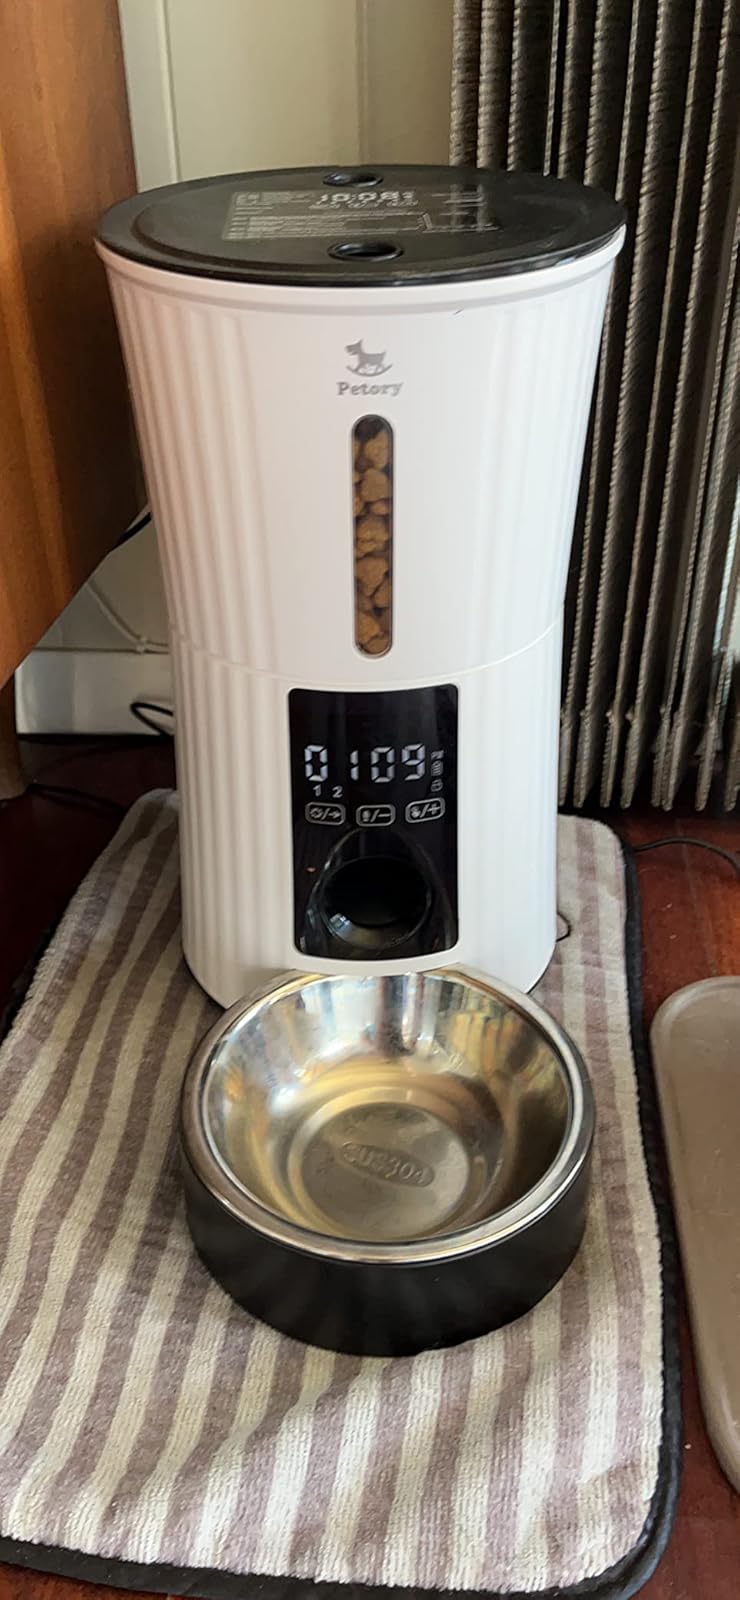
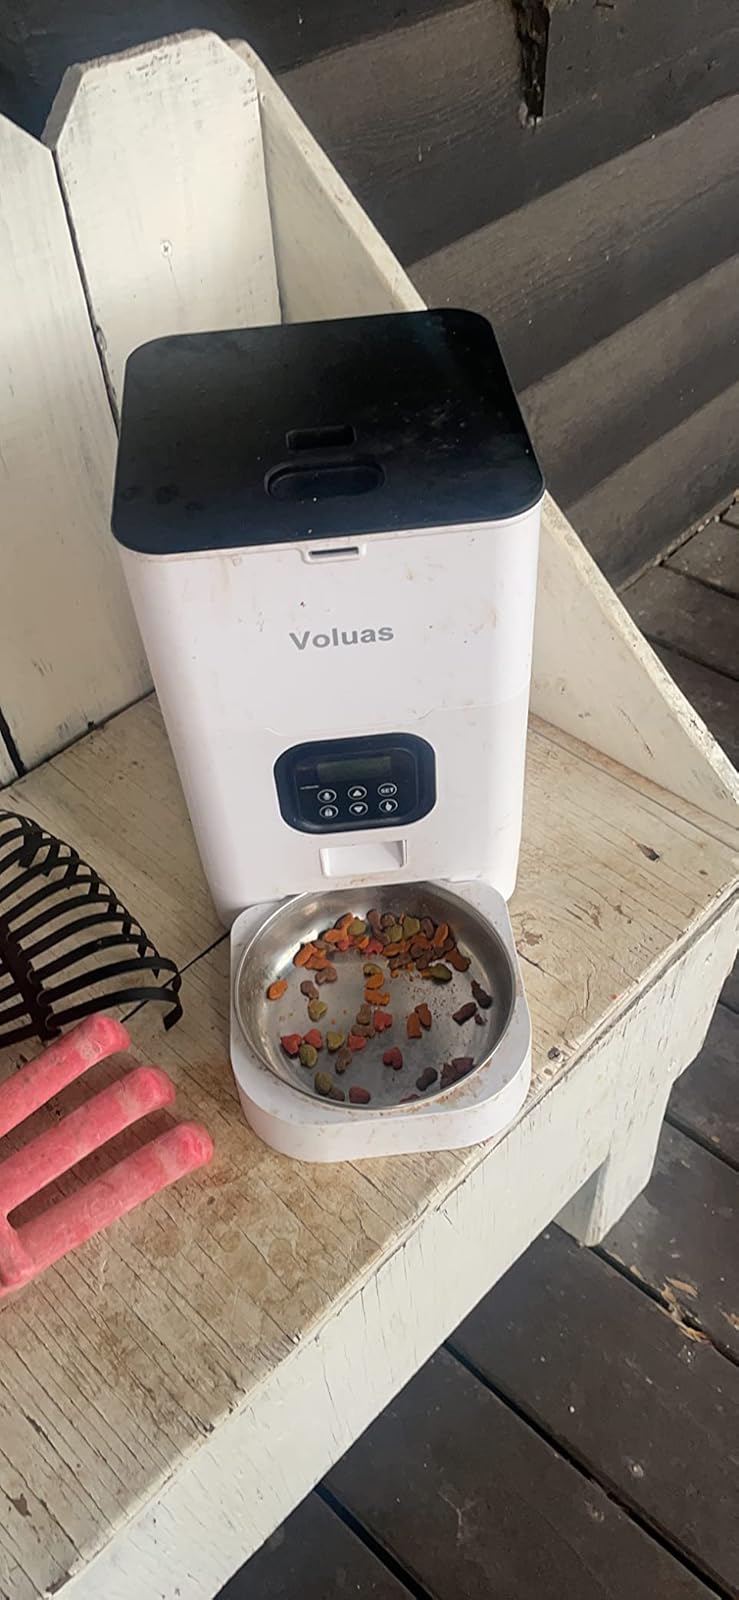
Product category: items_feeder
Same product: no